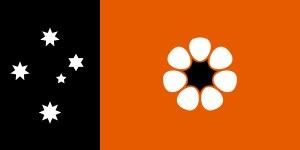
Gossypium sturtianum est une espèce d'arbuste du genre Gossypium et de la famille des Malvaceae. C'est une espèce endémique de l'Australie que l'on trouve dans tout le continent.